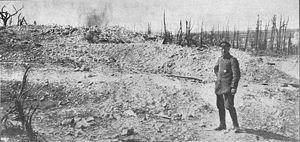
Au pied de la cote 304 (Malancourt-Haucourt)
Le 32ᵉ régiment d'infanterie est un régiment d'infanterie de l'Armée de terre française créé sous la Révolution à partir du régiment de Bassigny, un régiment français d'Ancien Régime, définitivement dissous en 1985.